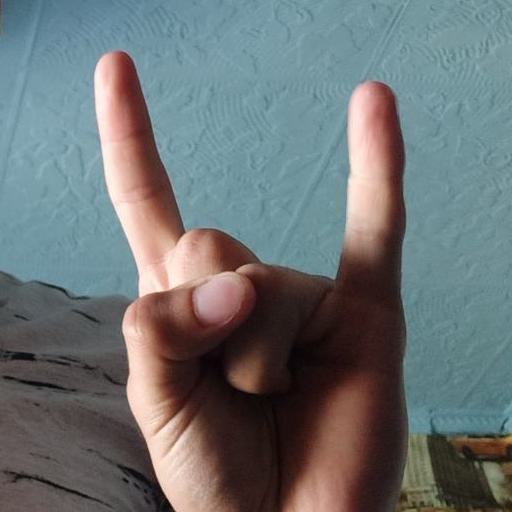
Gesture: rock